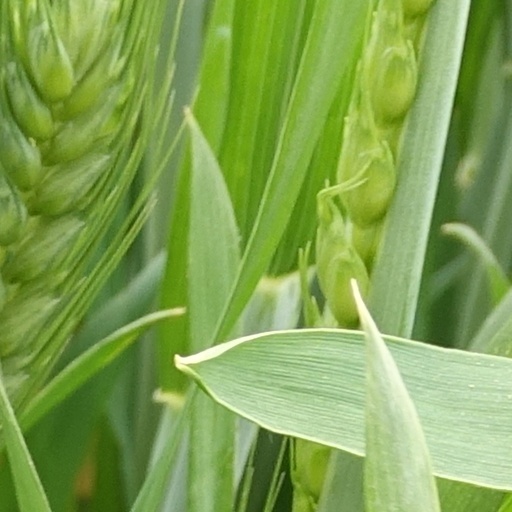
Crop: wheat